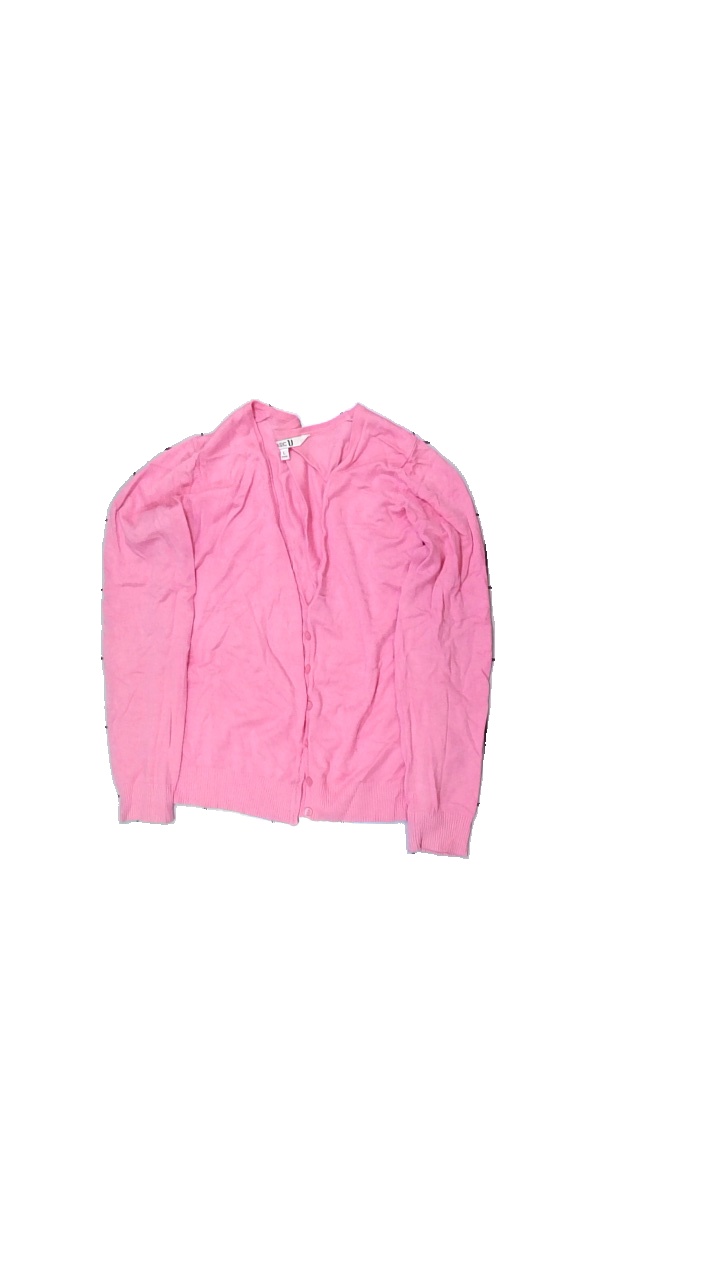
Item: Cardigan (Ladies)
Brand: Basic U
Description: rosa cardigan med fickor
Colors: Pink
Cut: V-collar
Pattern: Other
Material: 100% viskos
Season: All
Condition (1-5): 4
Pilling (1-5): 3
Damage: nopprigt
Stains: Minor
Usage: Export
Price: <50